Carlos Alvarado-Larroucau

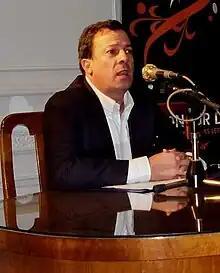
Alvarado-Larroucau portrait, ca 2007, at Tucumán.

After Alvarado-Larroucau completed his secondary education in the province of Tucumán, he settled in Buenos Aires, where he studied languages, philosophy and law. He further pursued his studies for many years in Canada, USA and France.